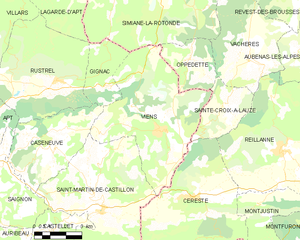
Carte des communes françaises Viens